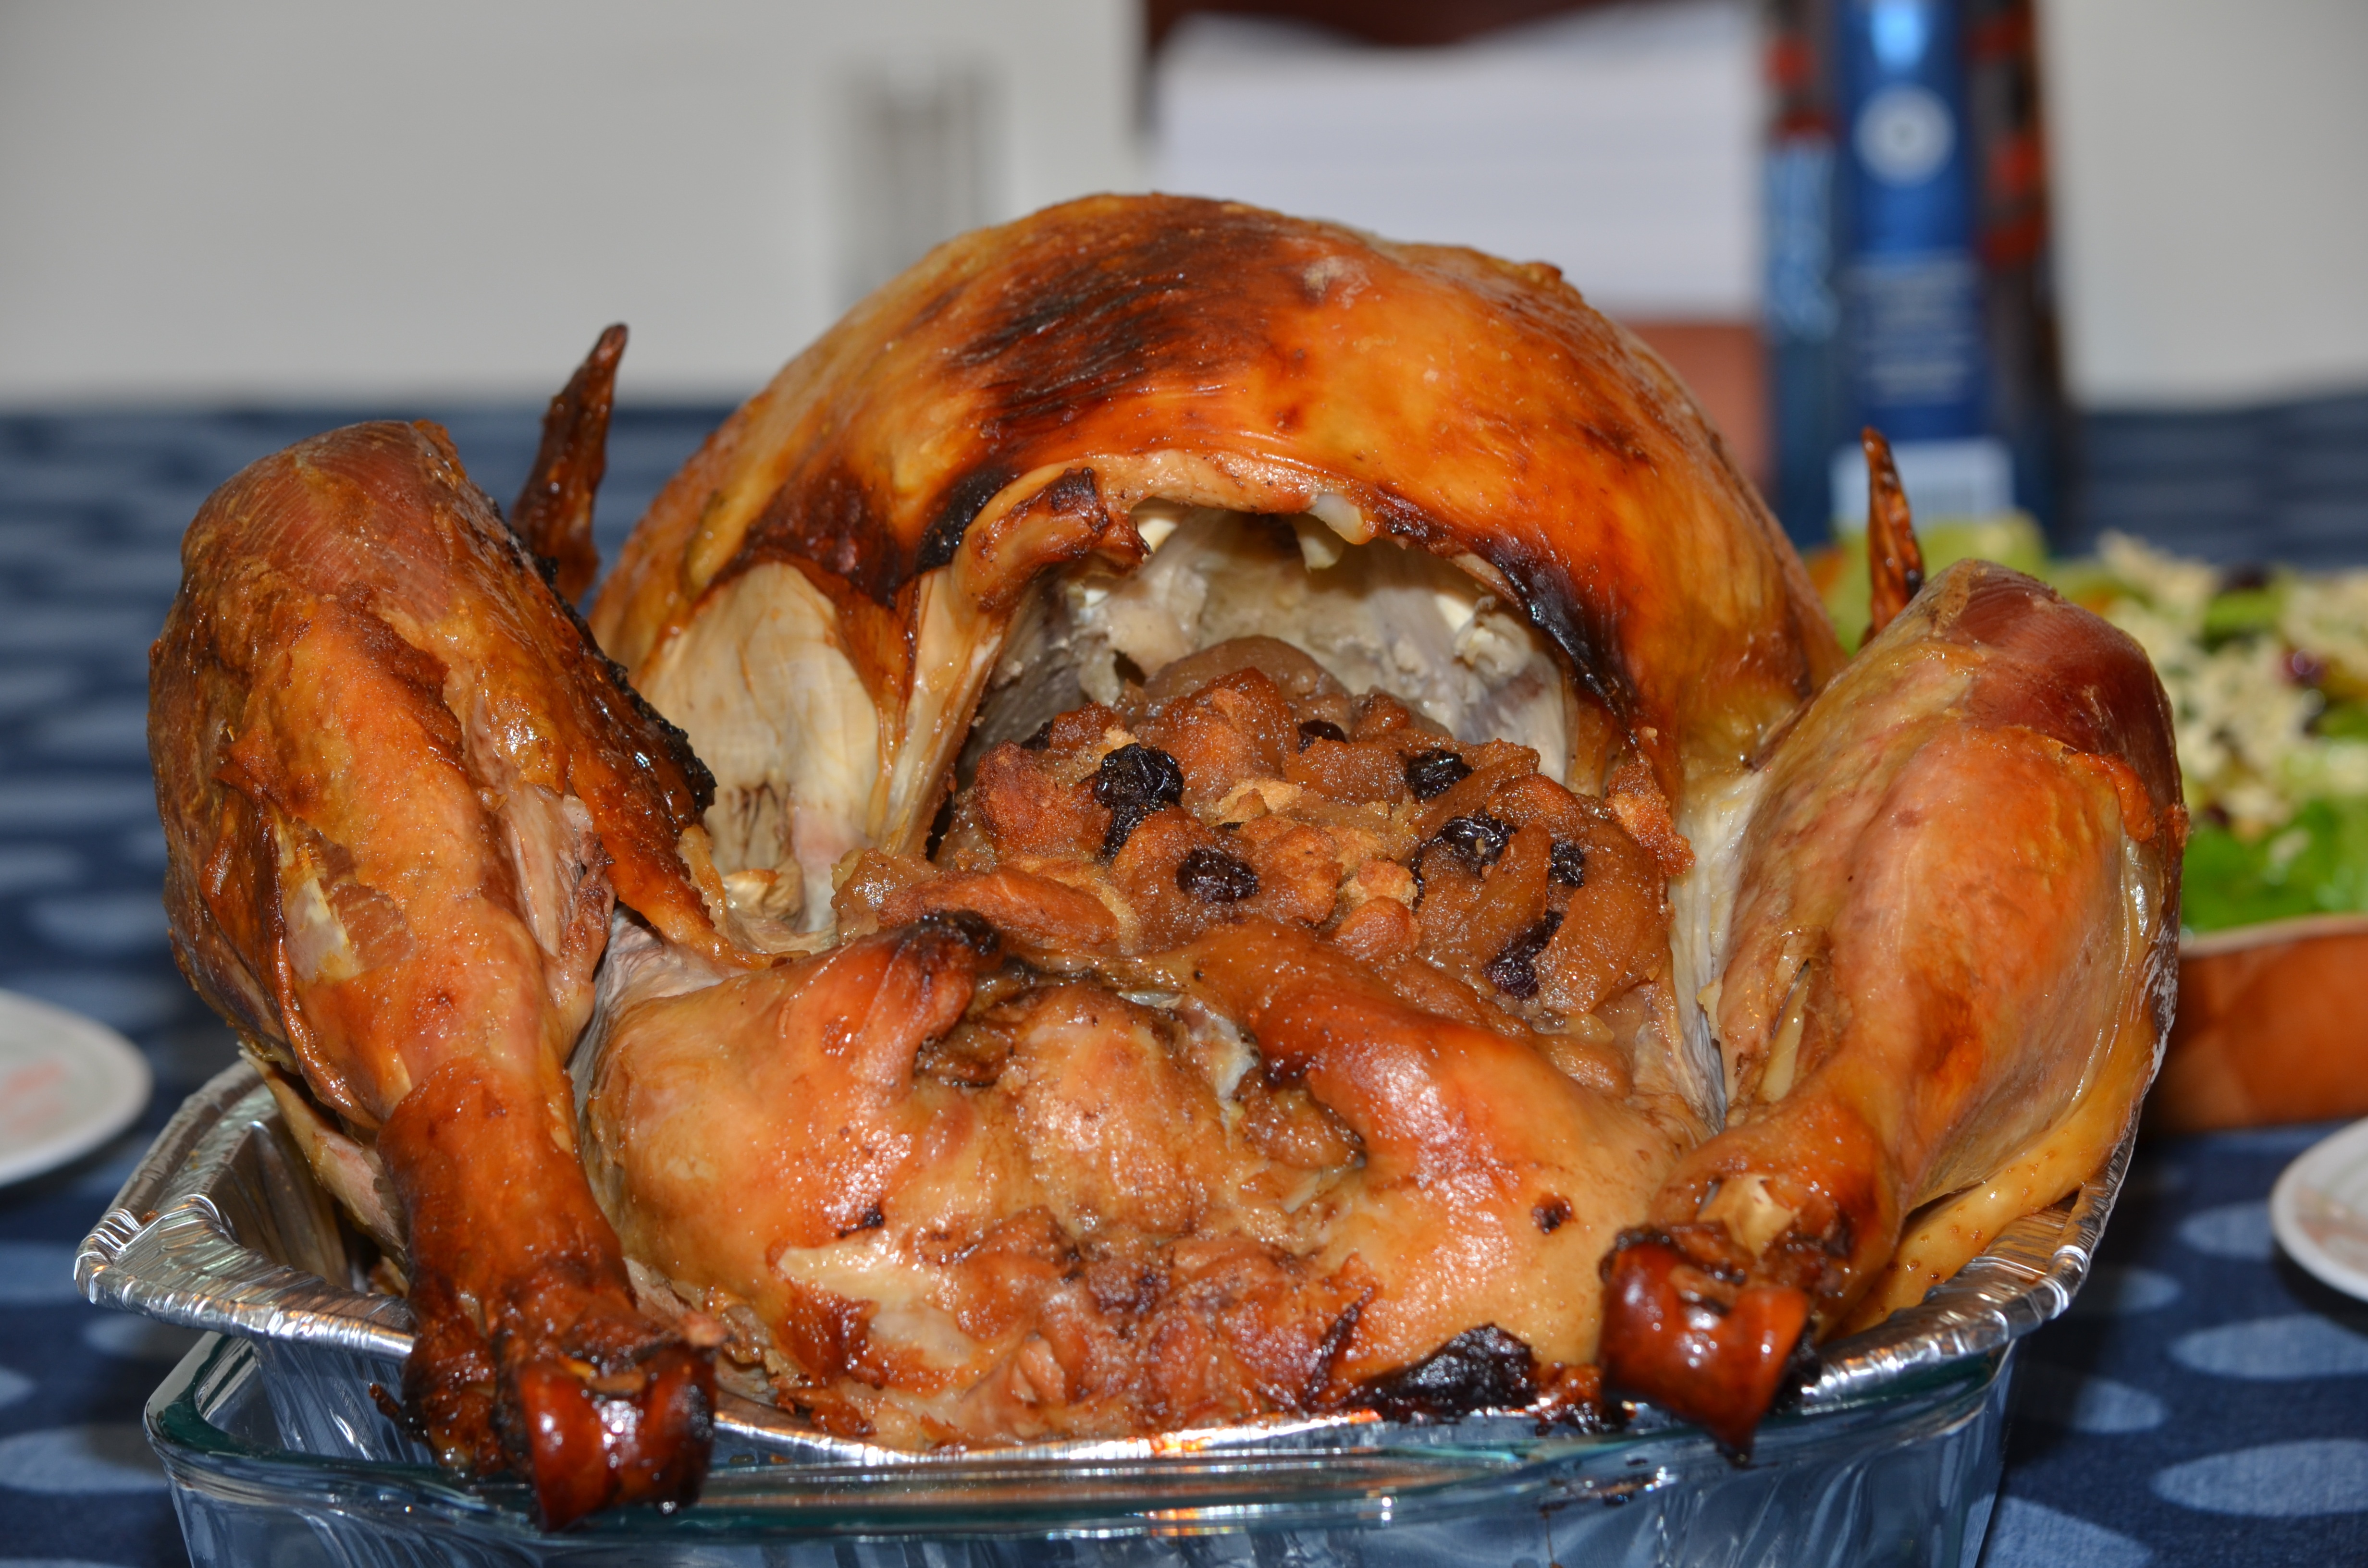
bird, dish, food, christmas, meat, cuisine, thanksgiving, dinner, turkey, roasting, chicken meat, barbecue chicken, roast goose, fried food, hendl, tandoori chicken, thanksgiving dinner, turducken